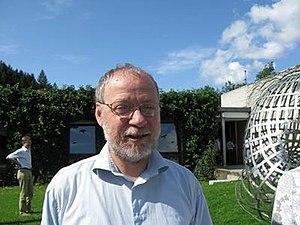
Uffe Haagerup, né le 19 décembre 1949 à Kolding et mort le 5 juillet 2015 à Fåborg, est un mathématicien danois.